Lost Canyon Cowboy Camp

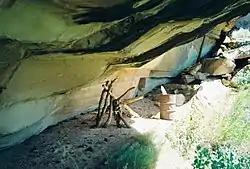

The Lost Canyon Cowboy Camp was a line camp operated by the Scorup-Sommerville Cattle Company in what would become Canyonlands National Park, Utah. There is a little built structure; the site is significant for its "in situ" artifacts and graffiti, located beneath a rock overhang. The shelter was used from 1919 through the late 1960s when the park was established.